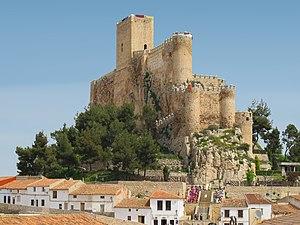
Almansa est une commune d'Espagne de la province d'Albacete dans la communauté autonome de Castille-La Manche.